Plunder Pirates

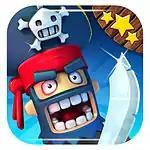

Plunder Pirates is a freemium mobile MMO pirate-themed strategy video game, inspired by "Clash of Clans", developed and published by Midoki. For iOS, it soft-launched in Canada and Finland on June 16, 2014, and the worldwide iOS release was on September 17, 2014. The game was one of the first to use Metal for advanced graphics in iOS 8. The Android version was released on April 22, 2015. It was originally published by Rovio Stars.